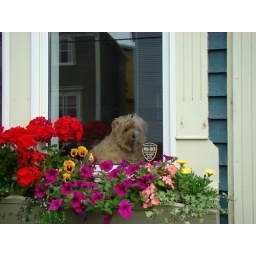
Cute dog in Gower St. window